Lino Červar

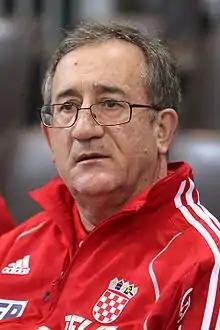
Červar with the Croatian national team in 2010

Lino Červar (born 22 September 1950) is a Croatian retired handball coach. In 2003 he guided Croatia men's national handball team to gold in the 2003 World Championship as well as to gold at the 2004 Olympics.